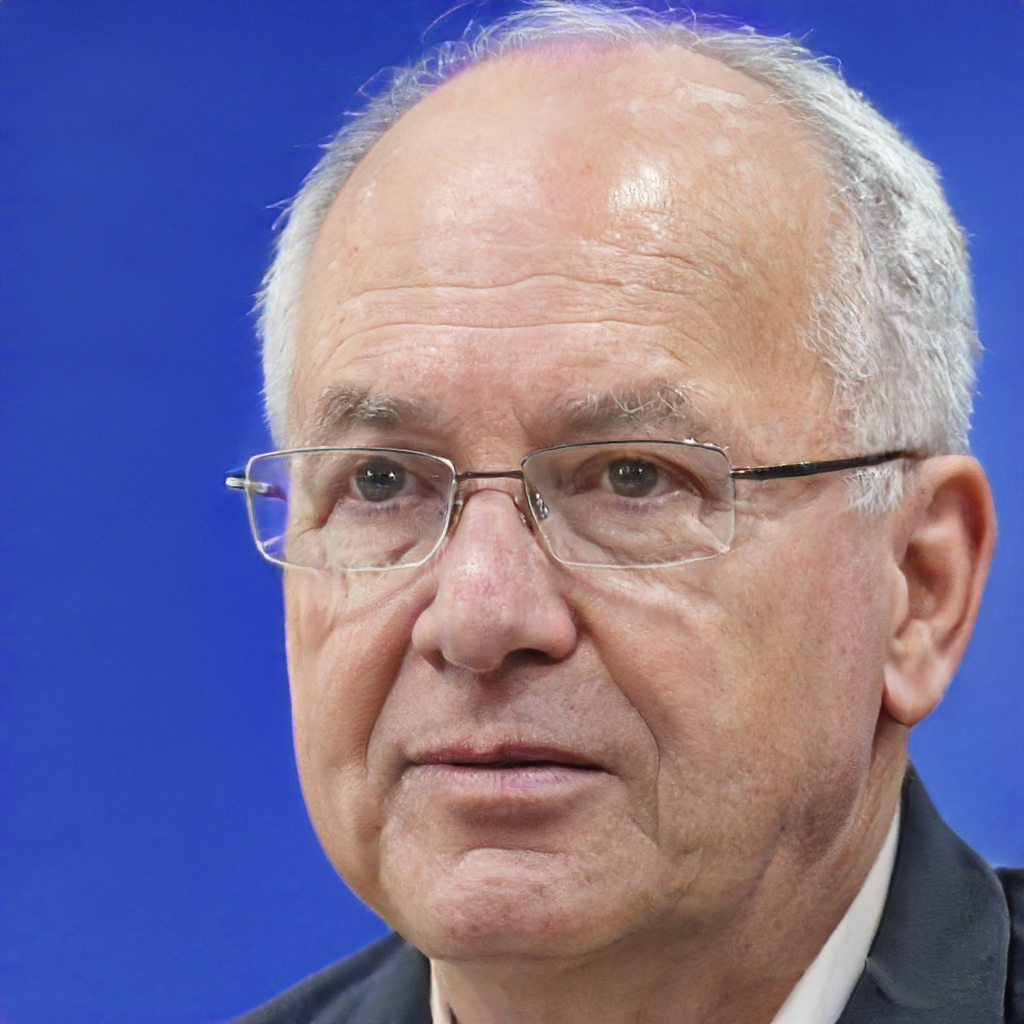
Gender: Male